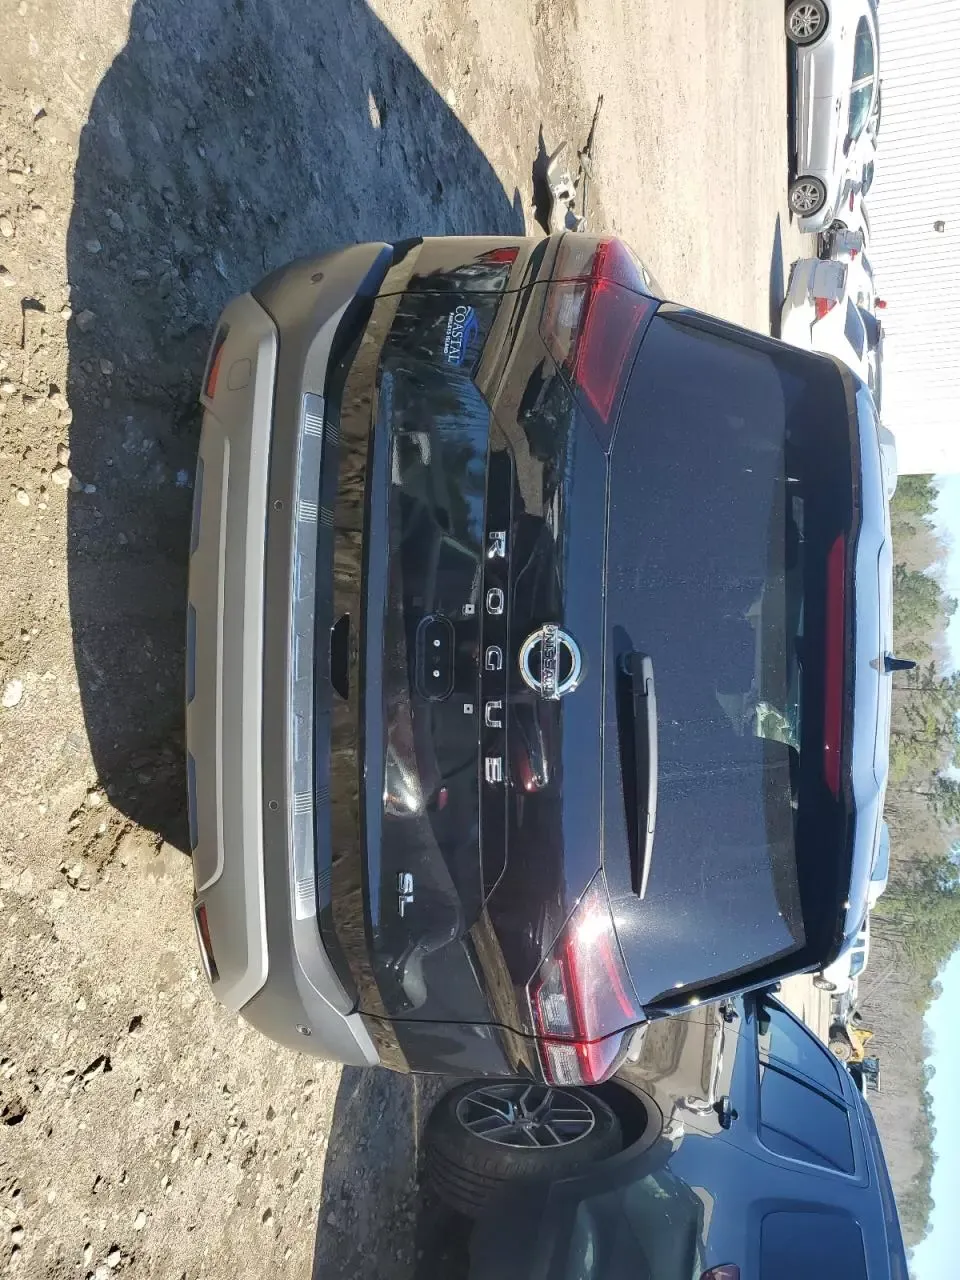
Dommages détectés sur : malle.
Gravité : mineur